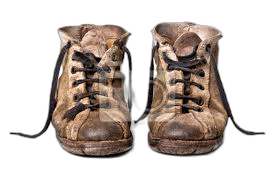
Waste category: shoes